Klang (Stockhausen)

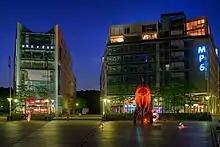
Mediapark 7 (left), in Cologne, where the Eighth Hour was premiered in the Studio der musikFabrik on 8 May 2010

In just two days in October 2006, Stockhausen realised a 13-minute electronic work to accompany "Himmels-Tür" on its first CD recording. The title "Türin" combines the names of the two sound sources used, the door (German: "Tür") from the percussion piece, and a chromatic set of "rin"—Japanese bowl-gongs that Stockhausen had previously used in several compositions, such as "Telemusik", "", "Lucifer's Dance" from "Samstag aus Licht", and the orchestra version of "" from "Sonntag aus Licht", as well as in "Himmelfahrt" (Hour 1) and the twenty-second piece of "Natural Durations" (Hour 3) from "Klang". The recorded sounds of strokes on the door are electronically processed to focus their pitch and extend their resonance, and a "rin" stroke of the corresponding pitch is added to each attack.